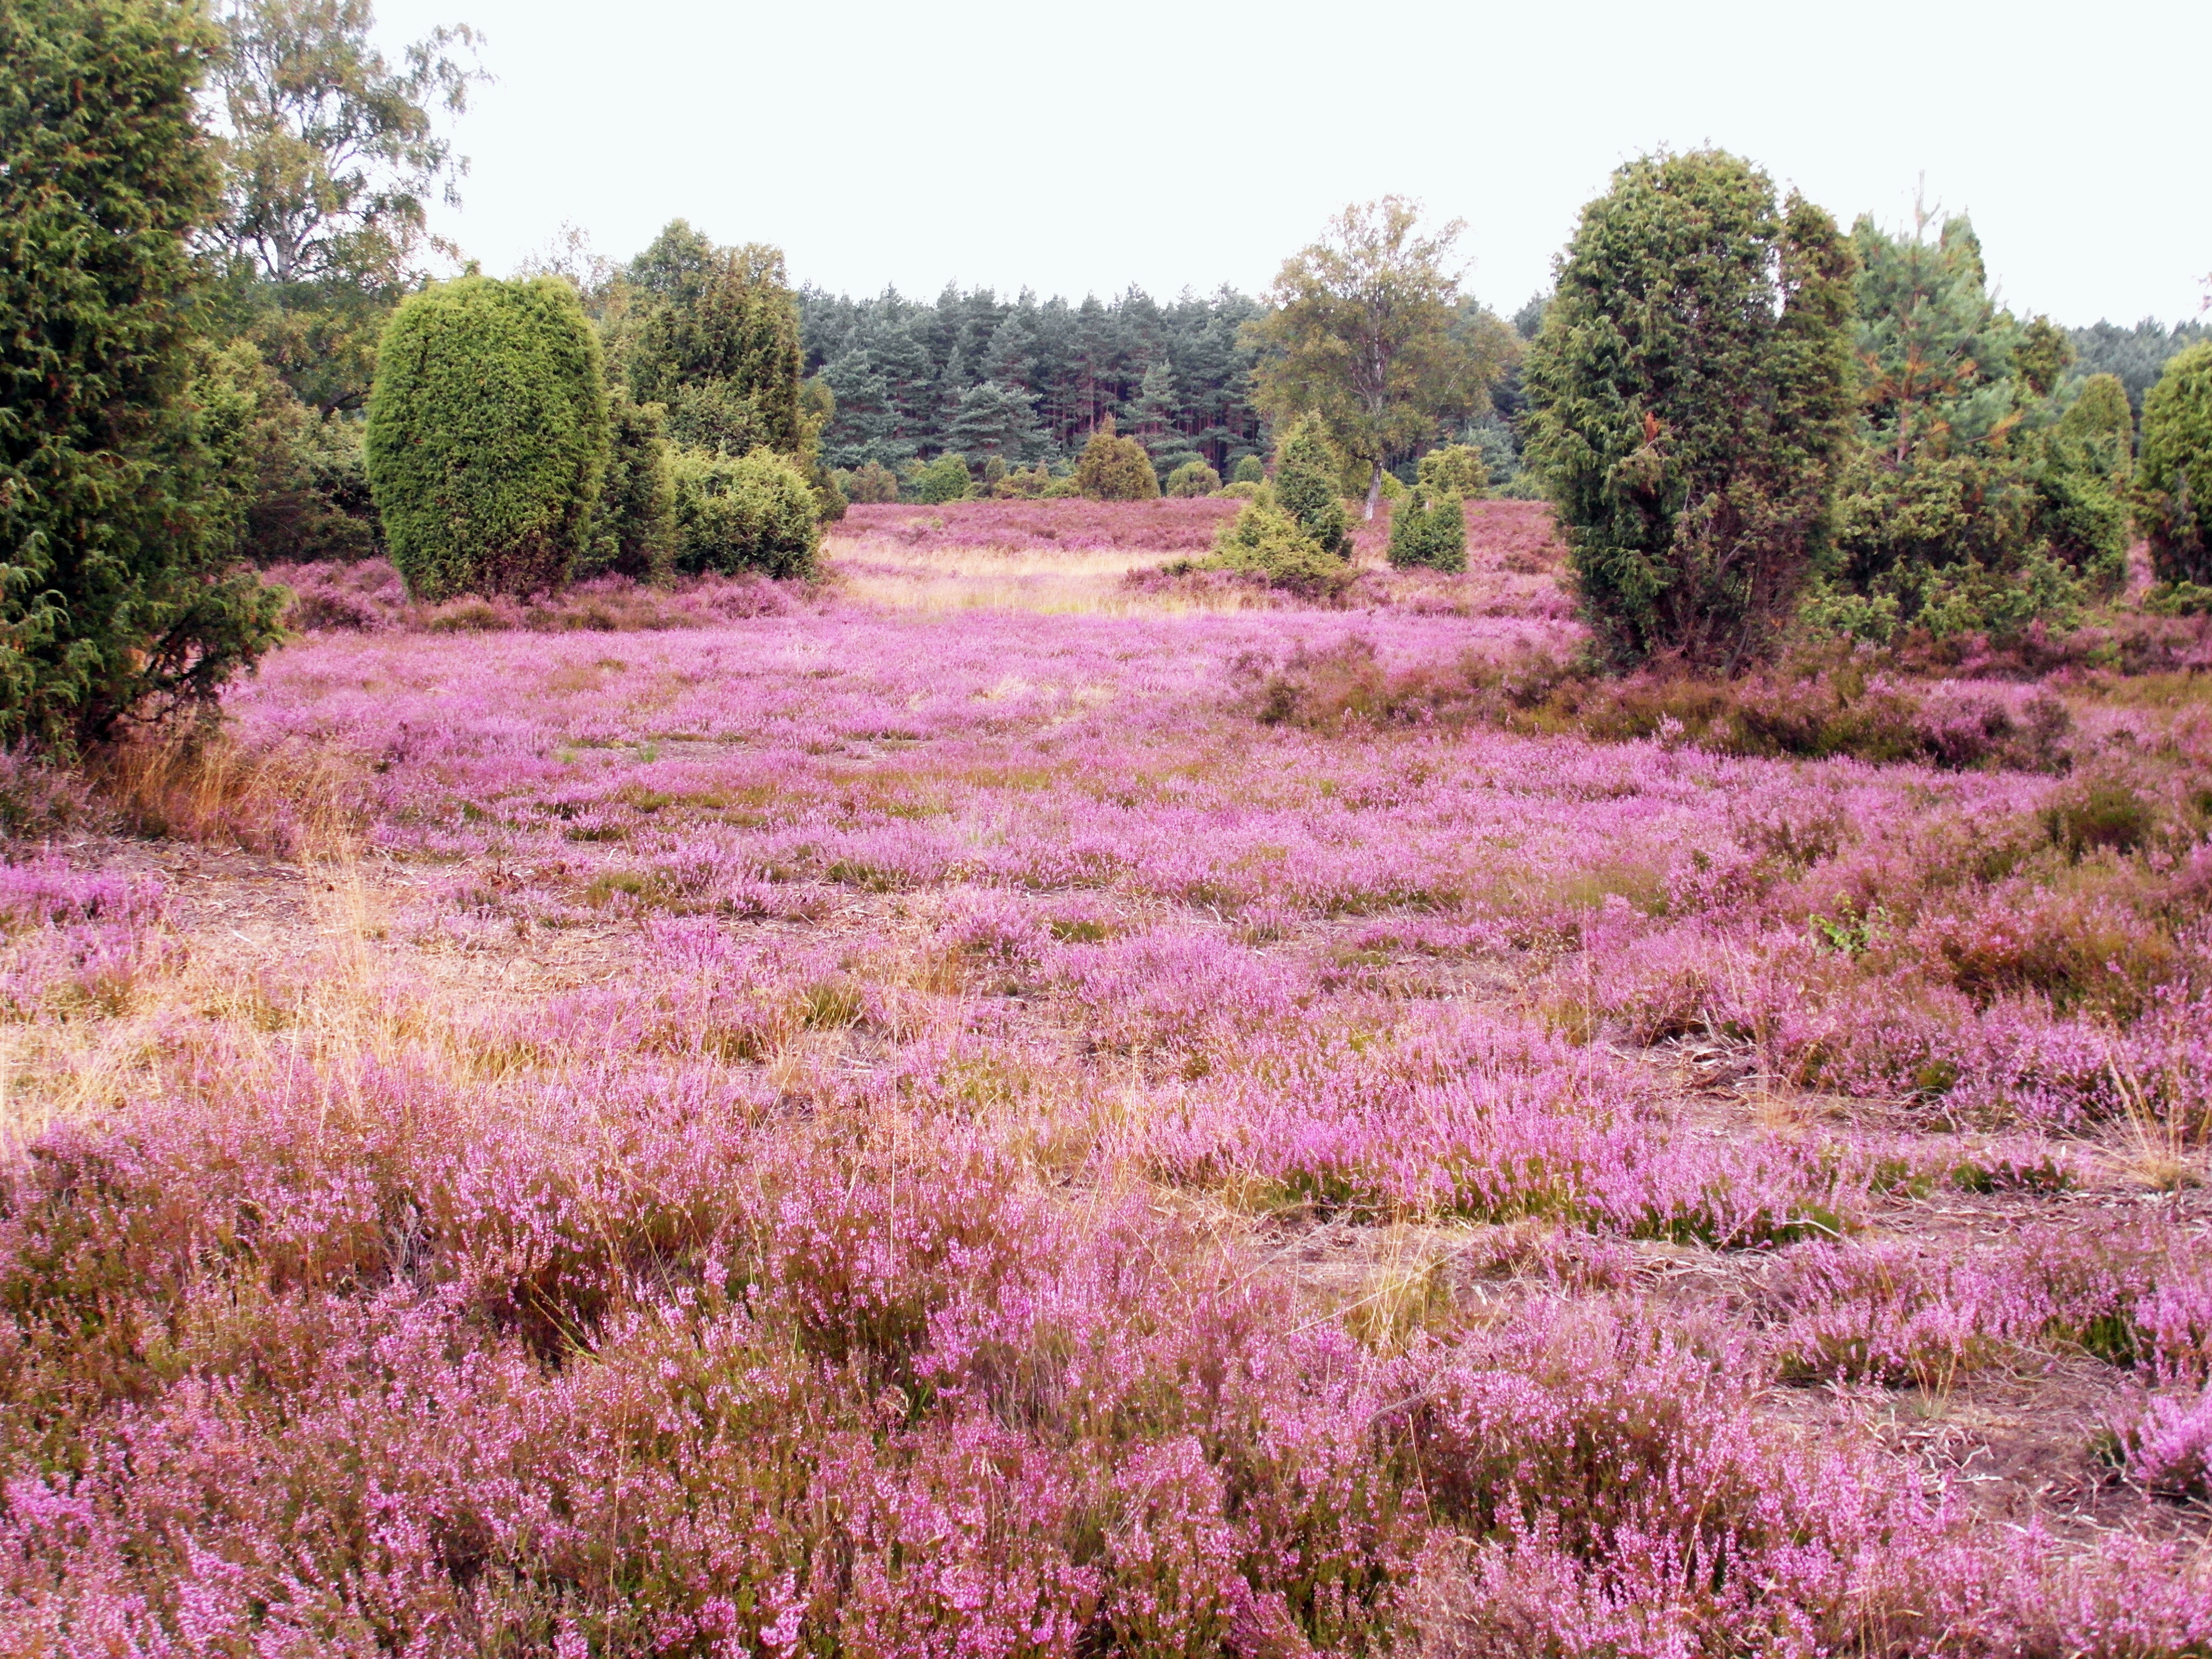
plant, lawn, meadow, prairie, flower, pasture, botany, garden, pink, flora, wildflower, flowers, grassland, vegetation, shrub, woodland, habitat, ecosystem, heather, august, heide, heathland, flowering plant, l neburg, natural environment, grass family, land plant